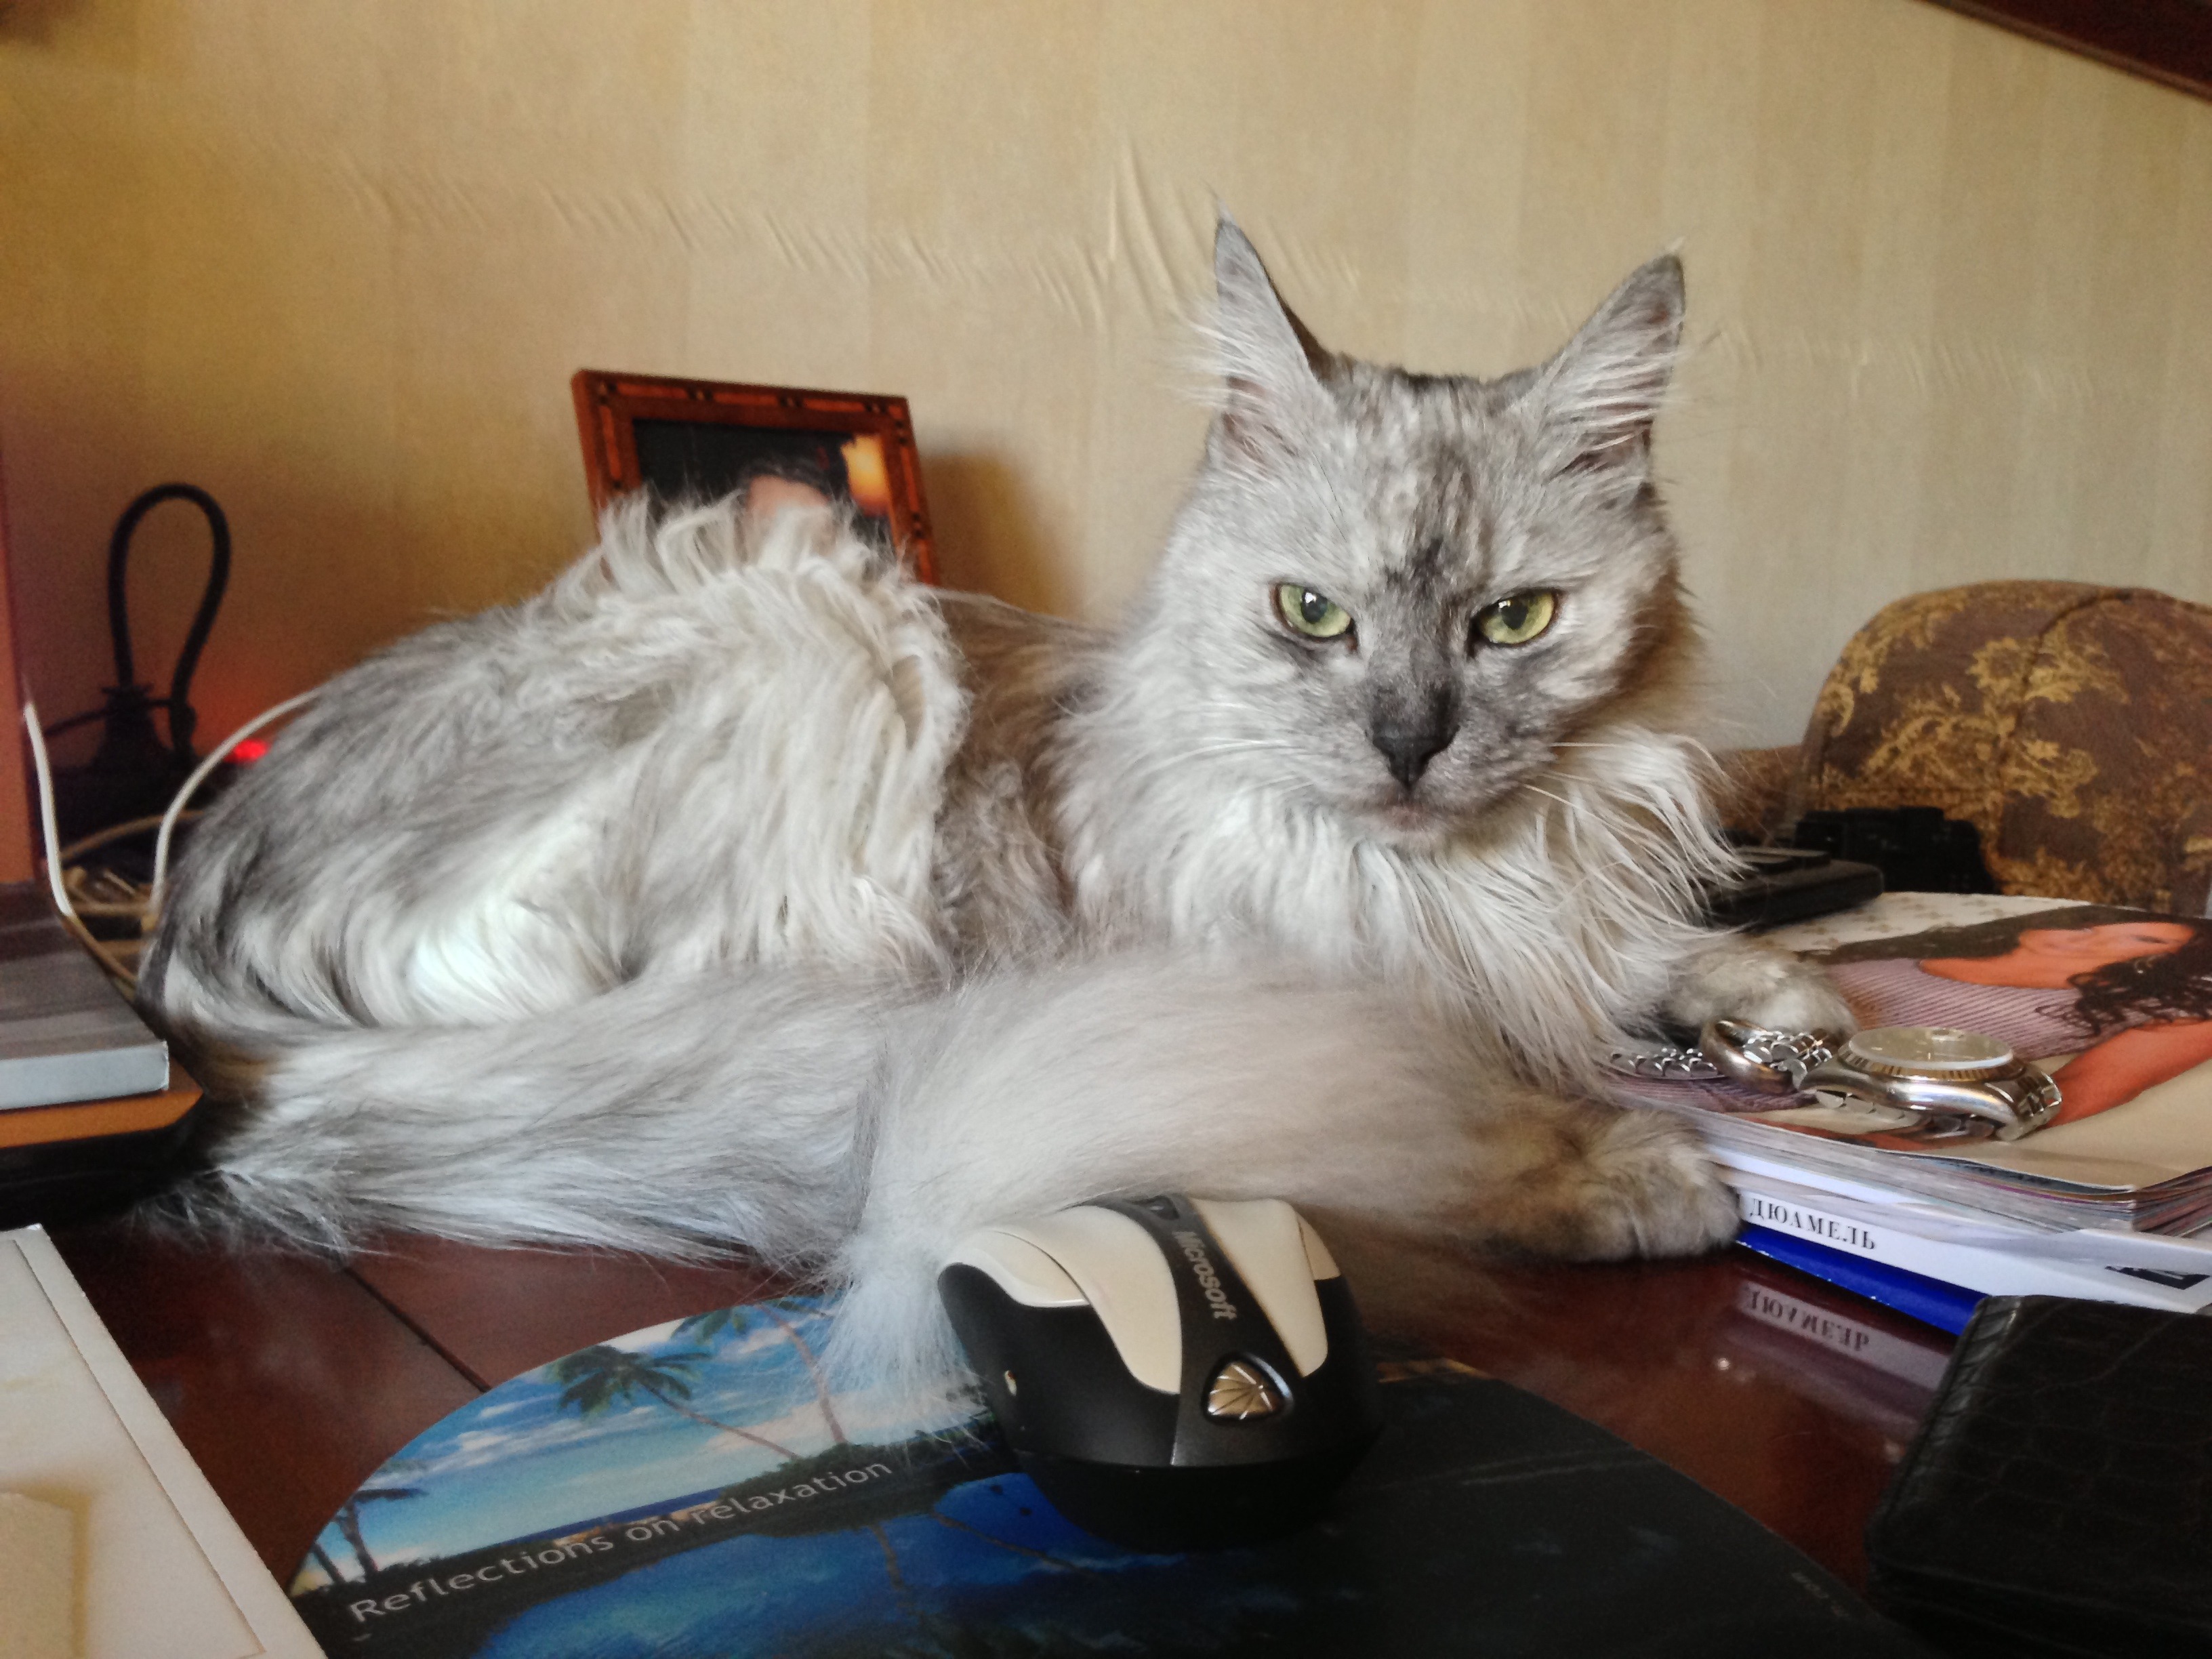
animal, pet, fur, young, kitten, cat, feline, mammal, whiskers, kitty, vertebrate, domestic, adorable, maine coon, small to medium sized cats, cat like mammal, domestic long haired cat